Old Mortality

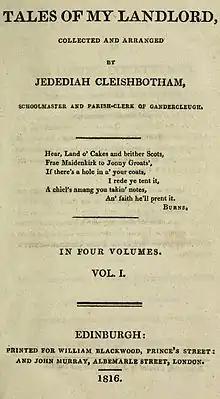
First edition title page

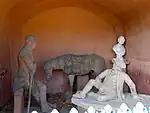
Sculpture of "Old Mortality and His Pony" at Laurel Hill Cemetery, Philadelphia

Old Mortality is one of the Waverley novels by Walter Scott. Set in south west Scotland, it forms, along with "The Black Dwarf", the 1st series of his "Tales of My Landlord" (1816). The novel deals with the period of the Covenanters, featuring their victory at Loudoun Hill (also known as the Battle of Drumclog) and their defeat at Bothwell Bridge, both in June 1679; a final section is set in 1689 at the time of the royalist defeat at Killiecrankie.